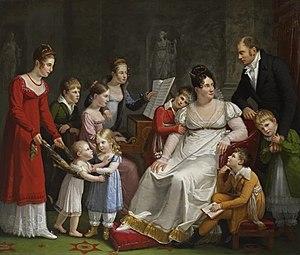
Portrait de la famille de François-Dominique Mosselman, en leur hôtel Récamier (rue de la Chaussée-d’Antin)
La famille Mosselman ou Mosselman du Chenoy est une ancienne famille de la bourgeoisie belge, originaire de Bruxelles. Ses membres se sont illustrés dans le commerce, l'industrie, la banque, la politique et mécénat.
François-Dominique Mosselman, né le 8 octobre 1754 à Bruxelles et mort le 29 mars 1840 à Paris, est un banquier et maître de forges belge.